Curepipe Botanic Gardens

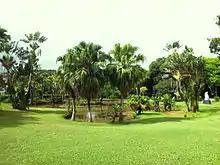
A section of the gardens' lake.

The gardens were established in 1870, with the initial goal of cultivating several varieties of plants that could not get acclimatized in the less temperate regions of the island (While still hot and tropical, Curepipe's climate is marginally cooler than that of the coastal territories of Mauritius).